Niue

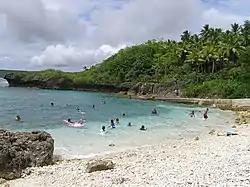
Avatele Beach

Agriculture is very important to the lifestyle of Niueans and the economy, and around of the land area are available for agriculture. Subsistence agriculture is very much part of Niue's culture, where nearly all the households have plantations of taro. Taro is a staple food, and the pink taro now dominant in the taro markets in New Zealand and Australia is a product of Niue. This is one of the naturally occurring taro varieties on Niue, and has a strong resistance to pests. The Niue taro is known in Samoa as "talo Niue" and in international markets as pink taro. Niue exports taro to New Zealand.